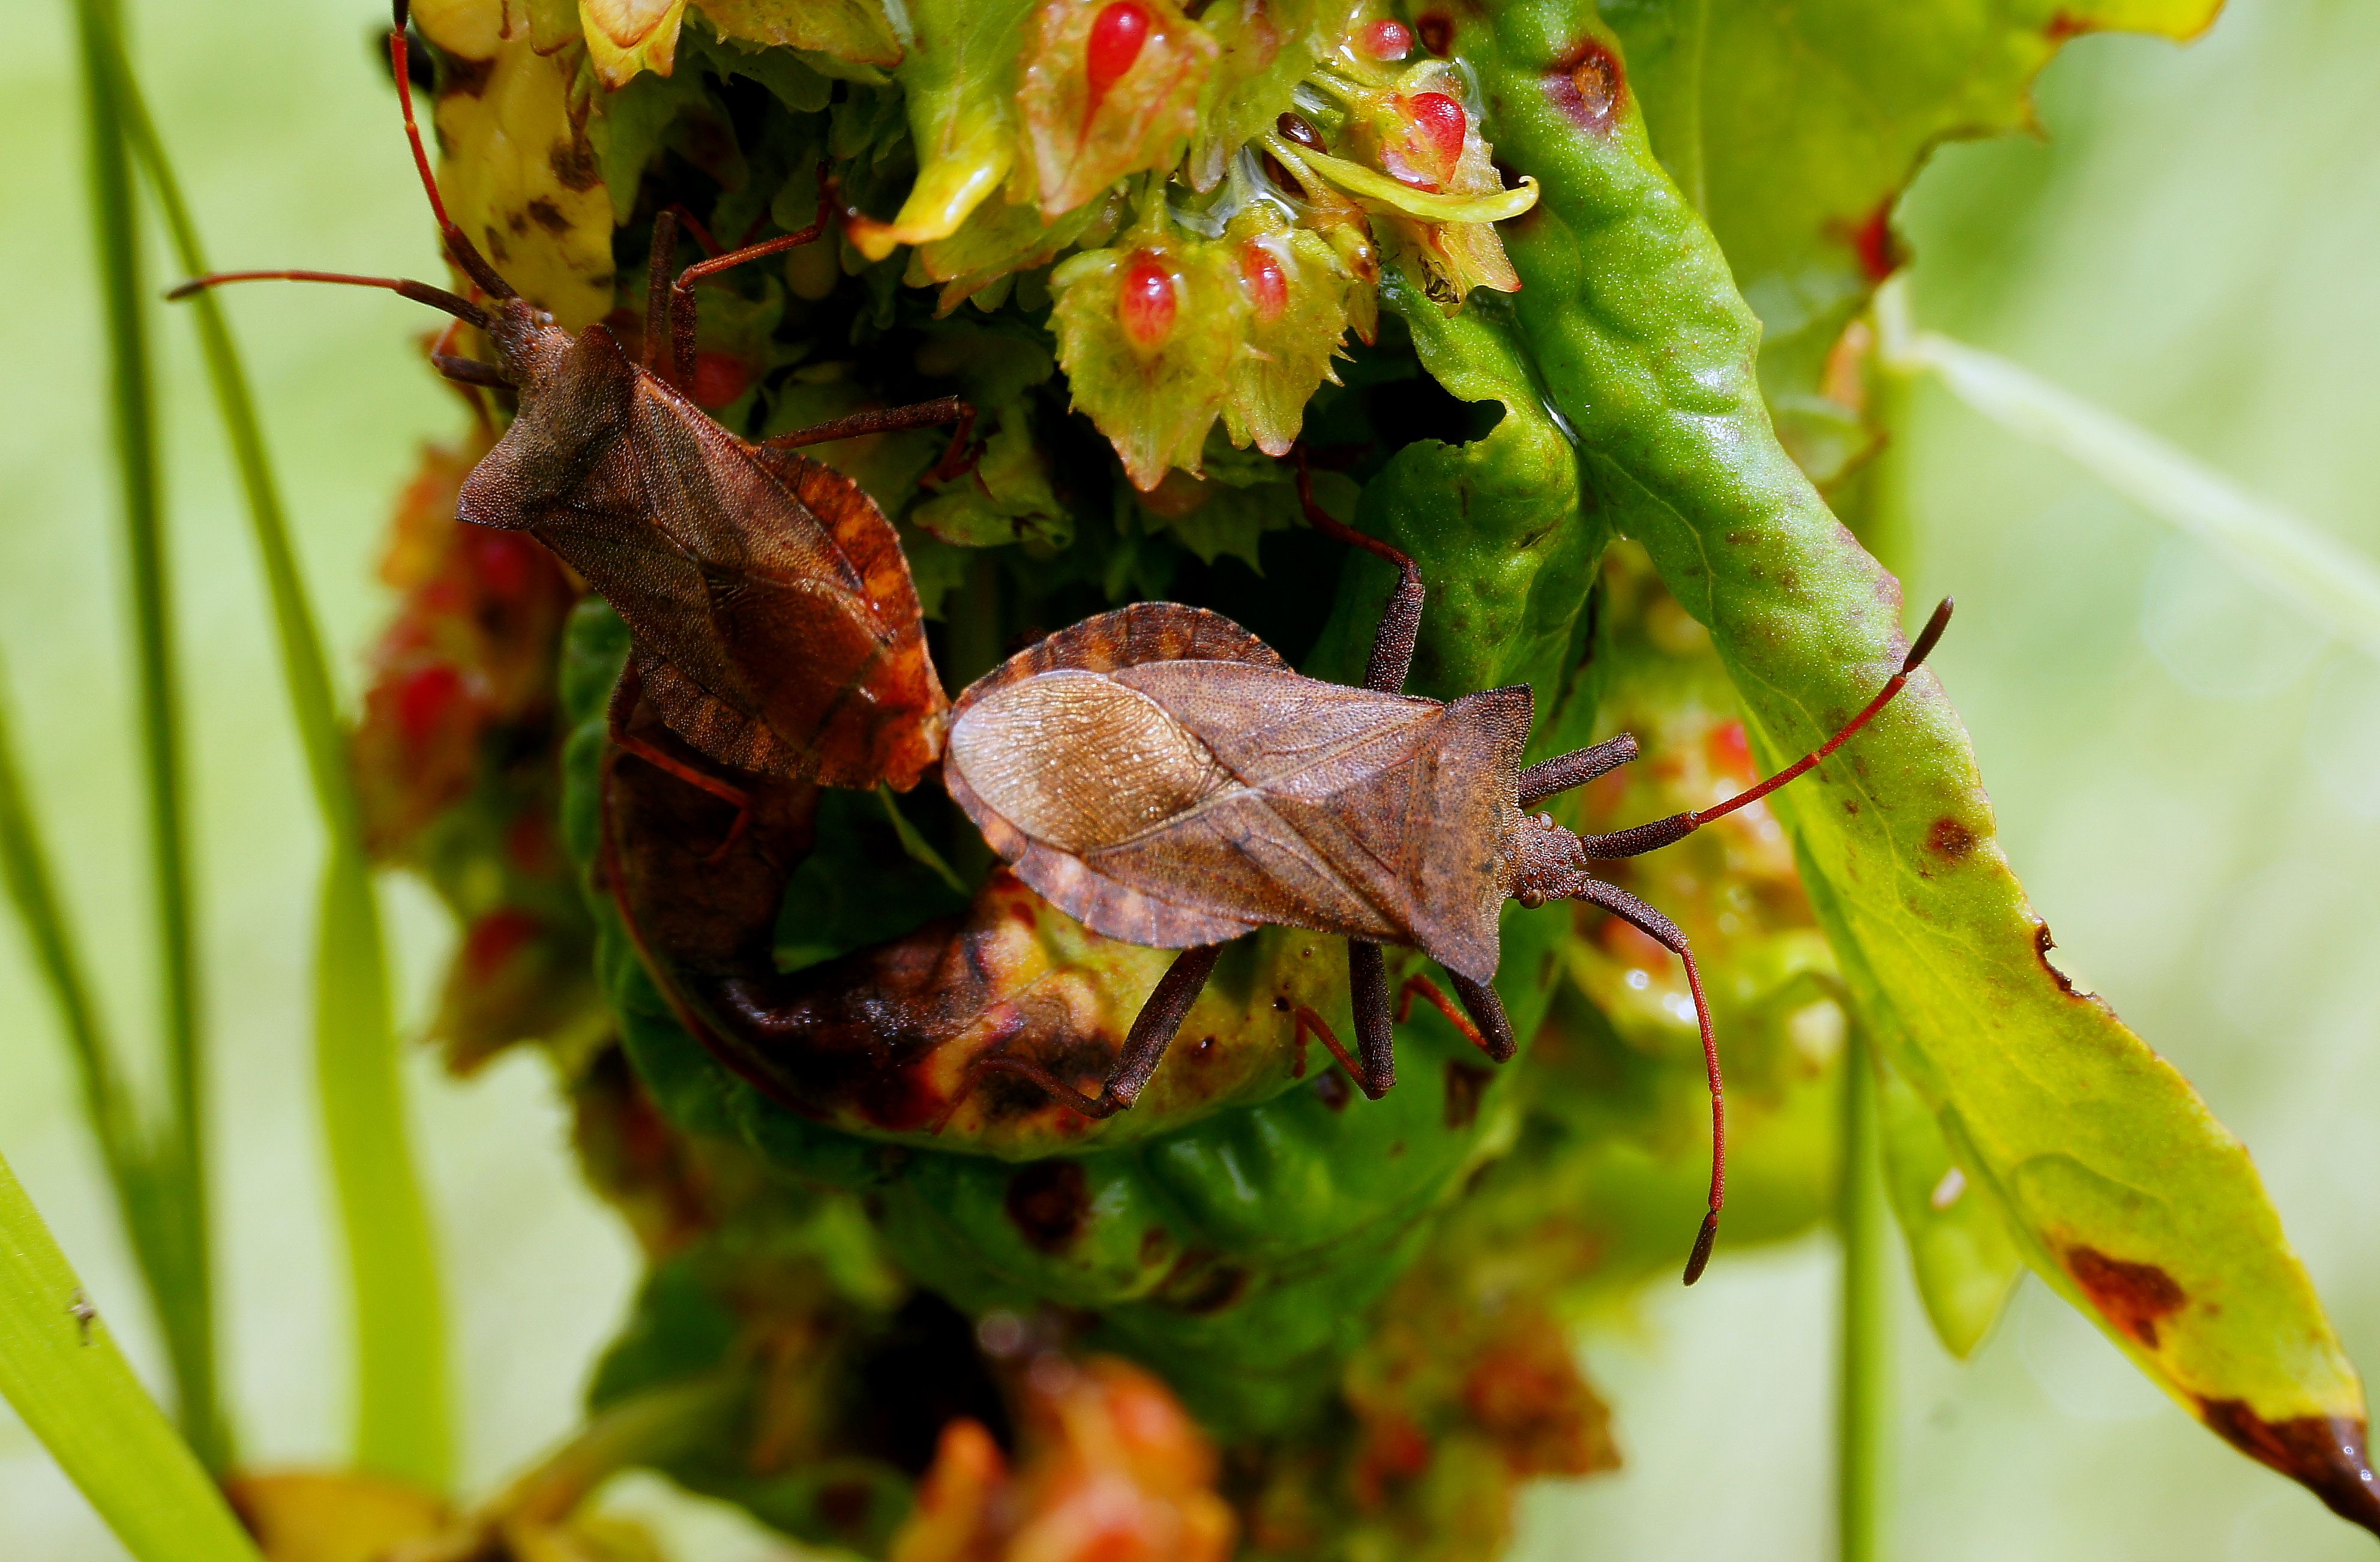
nature, plant, leaf, flower, green, produce, insect, macro, autumn, botany, yellow, flora, season, invertebrate, close up, animals, naturaleza, ggl1, gaby1, xovesphoto, animales, gphoto, sonyslta55, macro photography